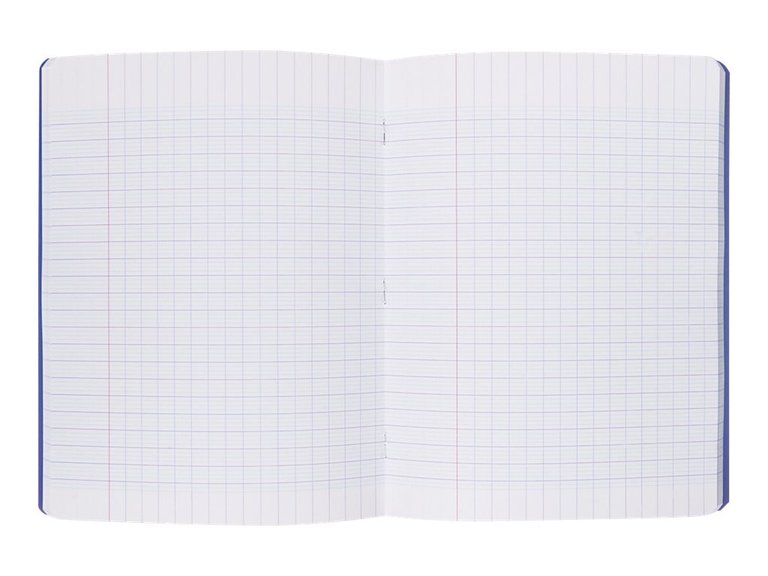
Ci biir nataal bi gis naa ci ab kaye bu ubbéeku. Kaye bu xaw a ndaw la nag. Dafa mel ne xët yi xawuñu bari. Biir kaye bi nag am na ay rëdd yu sew yu nekk ci biir yu bula ak benn rëdd wu xonq wu nekk ci wet gi.